Carlos Peña

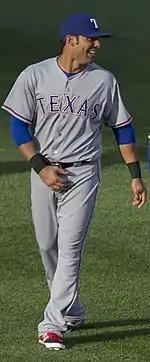
Peña with the Rangers in 2014

On June 17, 2014, Peña signed a minor league deal to return to the Rangers. He was called up on June 24. He played 18 games for the Rangers, batting .136/.190/.237 with 2 RBI in 59 at bats before being designated for assignment on July 17. On August 17, Peña was officially released by the Rangers.